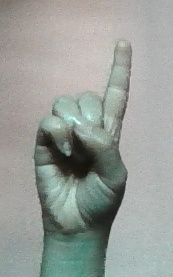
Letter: bb